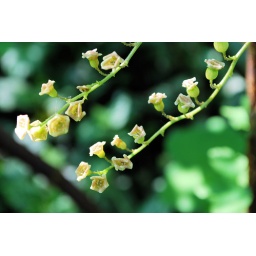
april 21 in my garden: ribes, red berry in flower